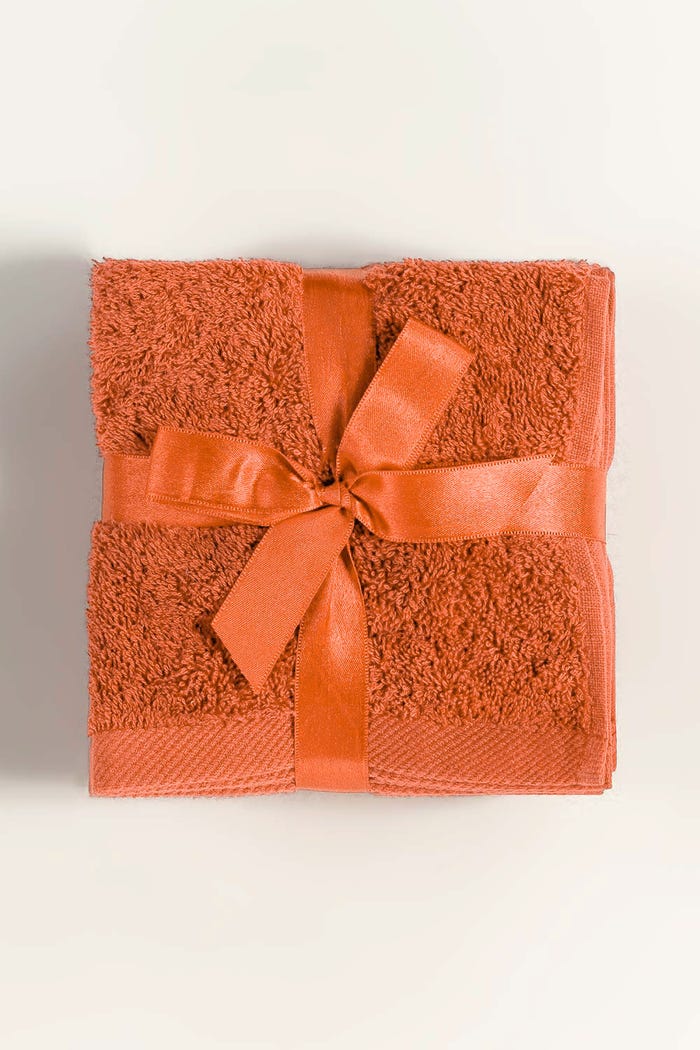
orange two pack towel